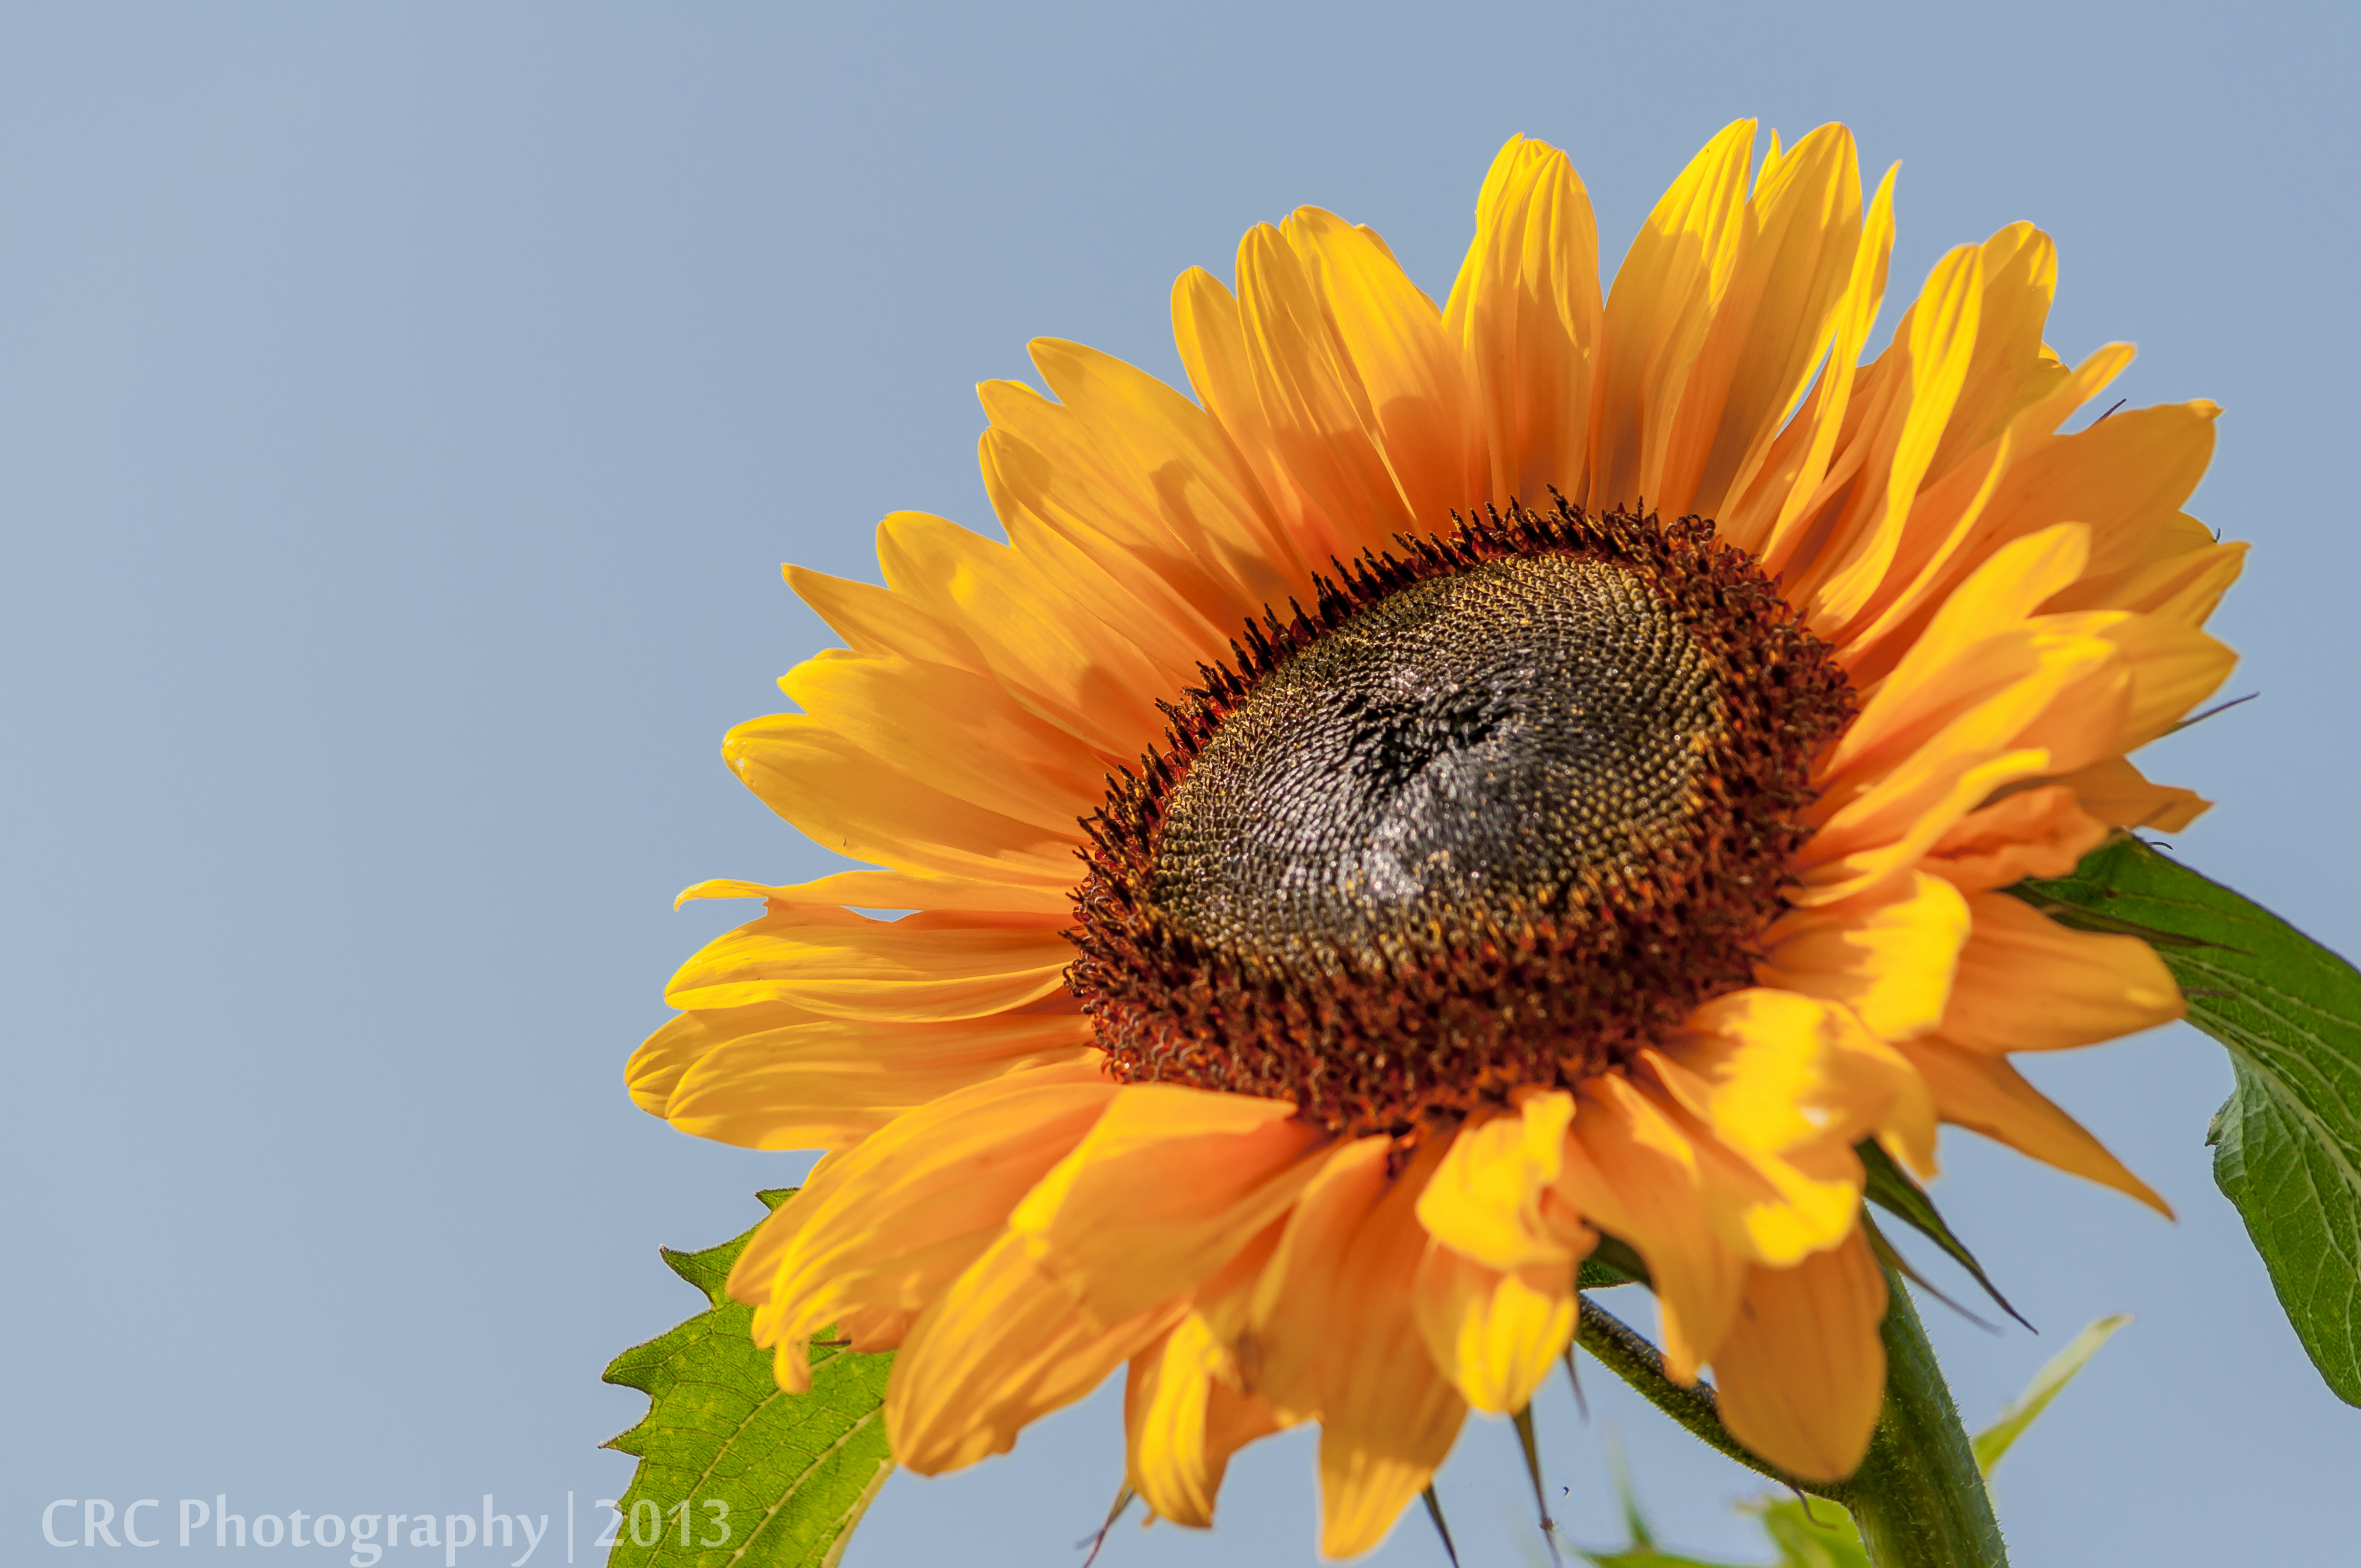
nature, plant, sky, sun, field, flower, petal, blue, yellow, garden, flora, sunflower, zoom, vegetarian food, nikond90, 55300, macro photography, flowering plant, daisy family, sunflower seed, plant stem, land plant